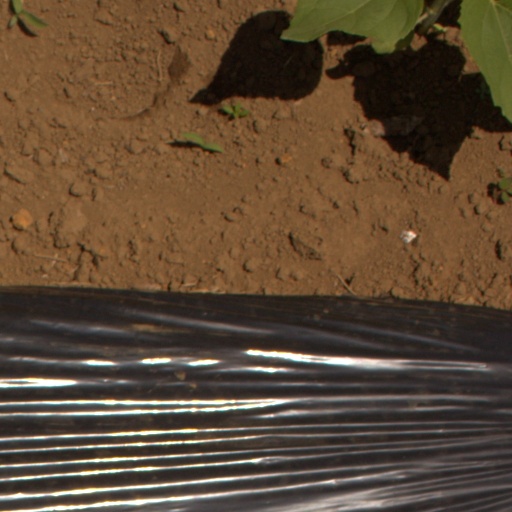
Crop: Jerusalem artichoke